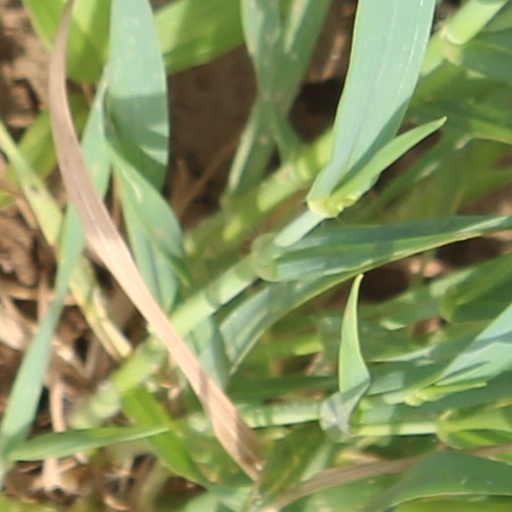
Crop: wheat